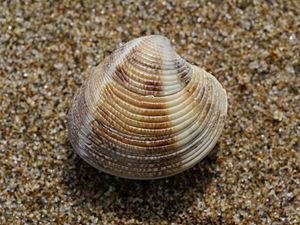
Une galinette. Photo prise sur la plage de Riumar, en Catalogne (Espagne).
Les Veneridae sont une famille de mollusques bivalves, de l'ordre des Veneroida.